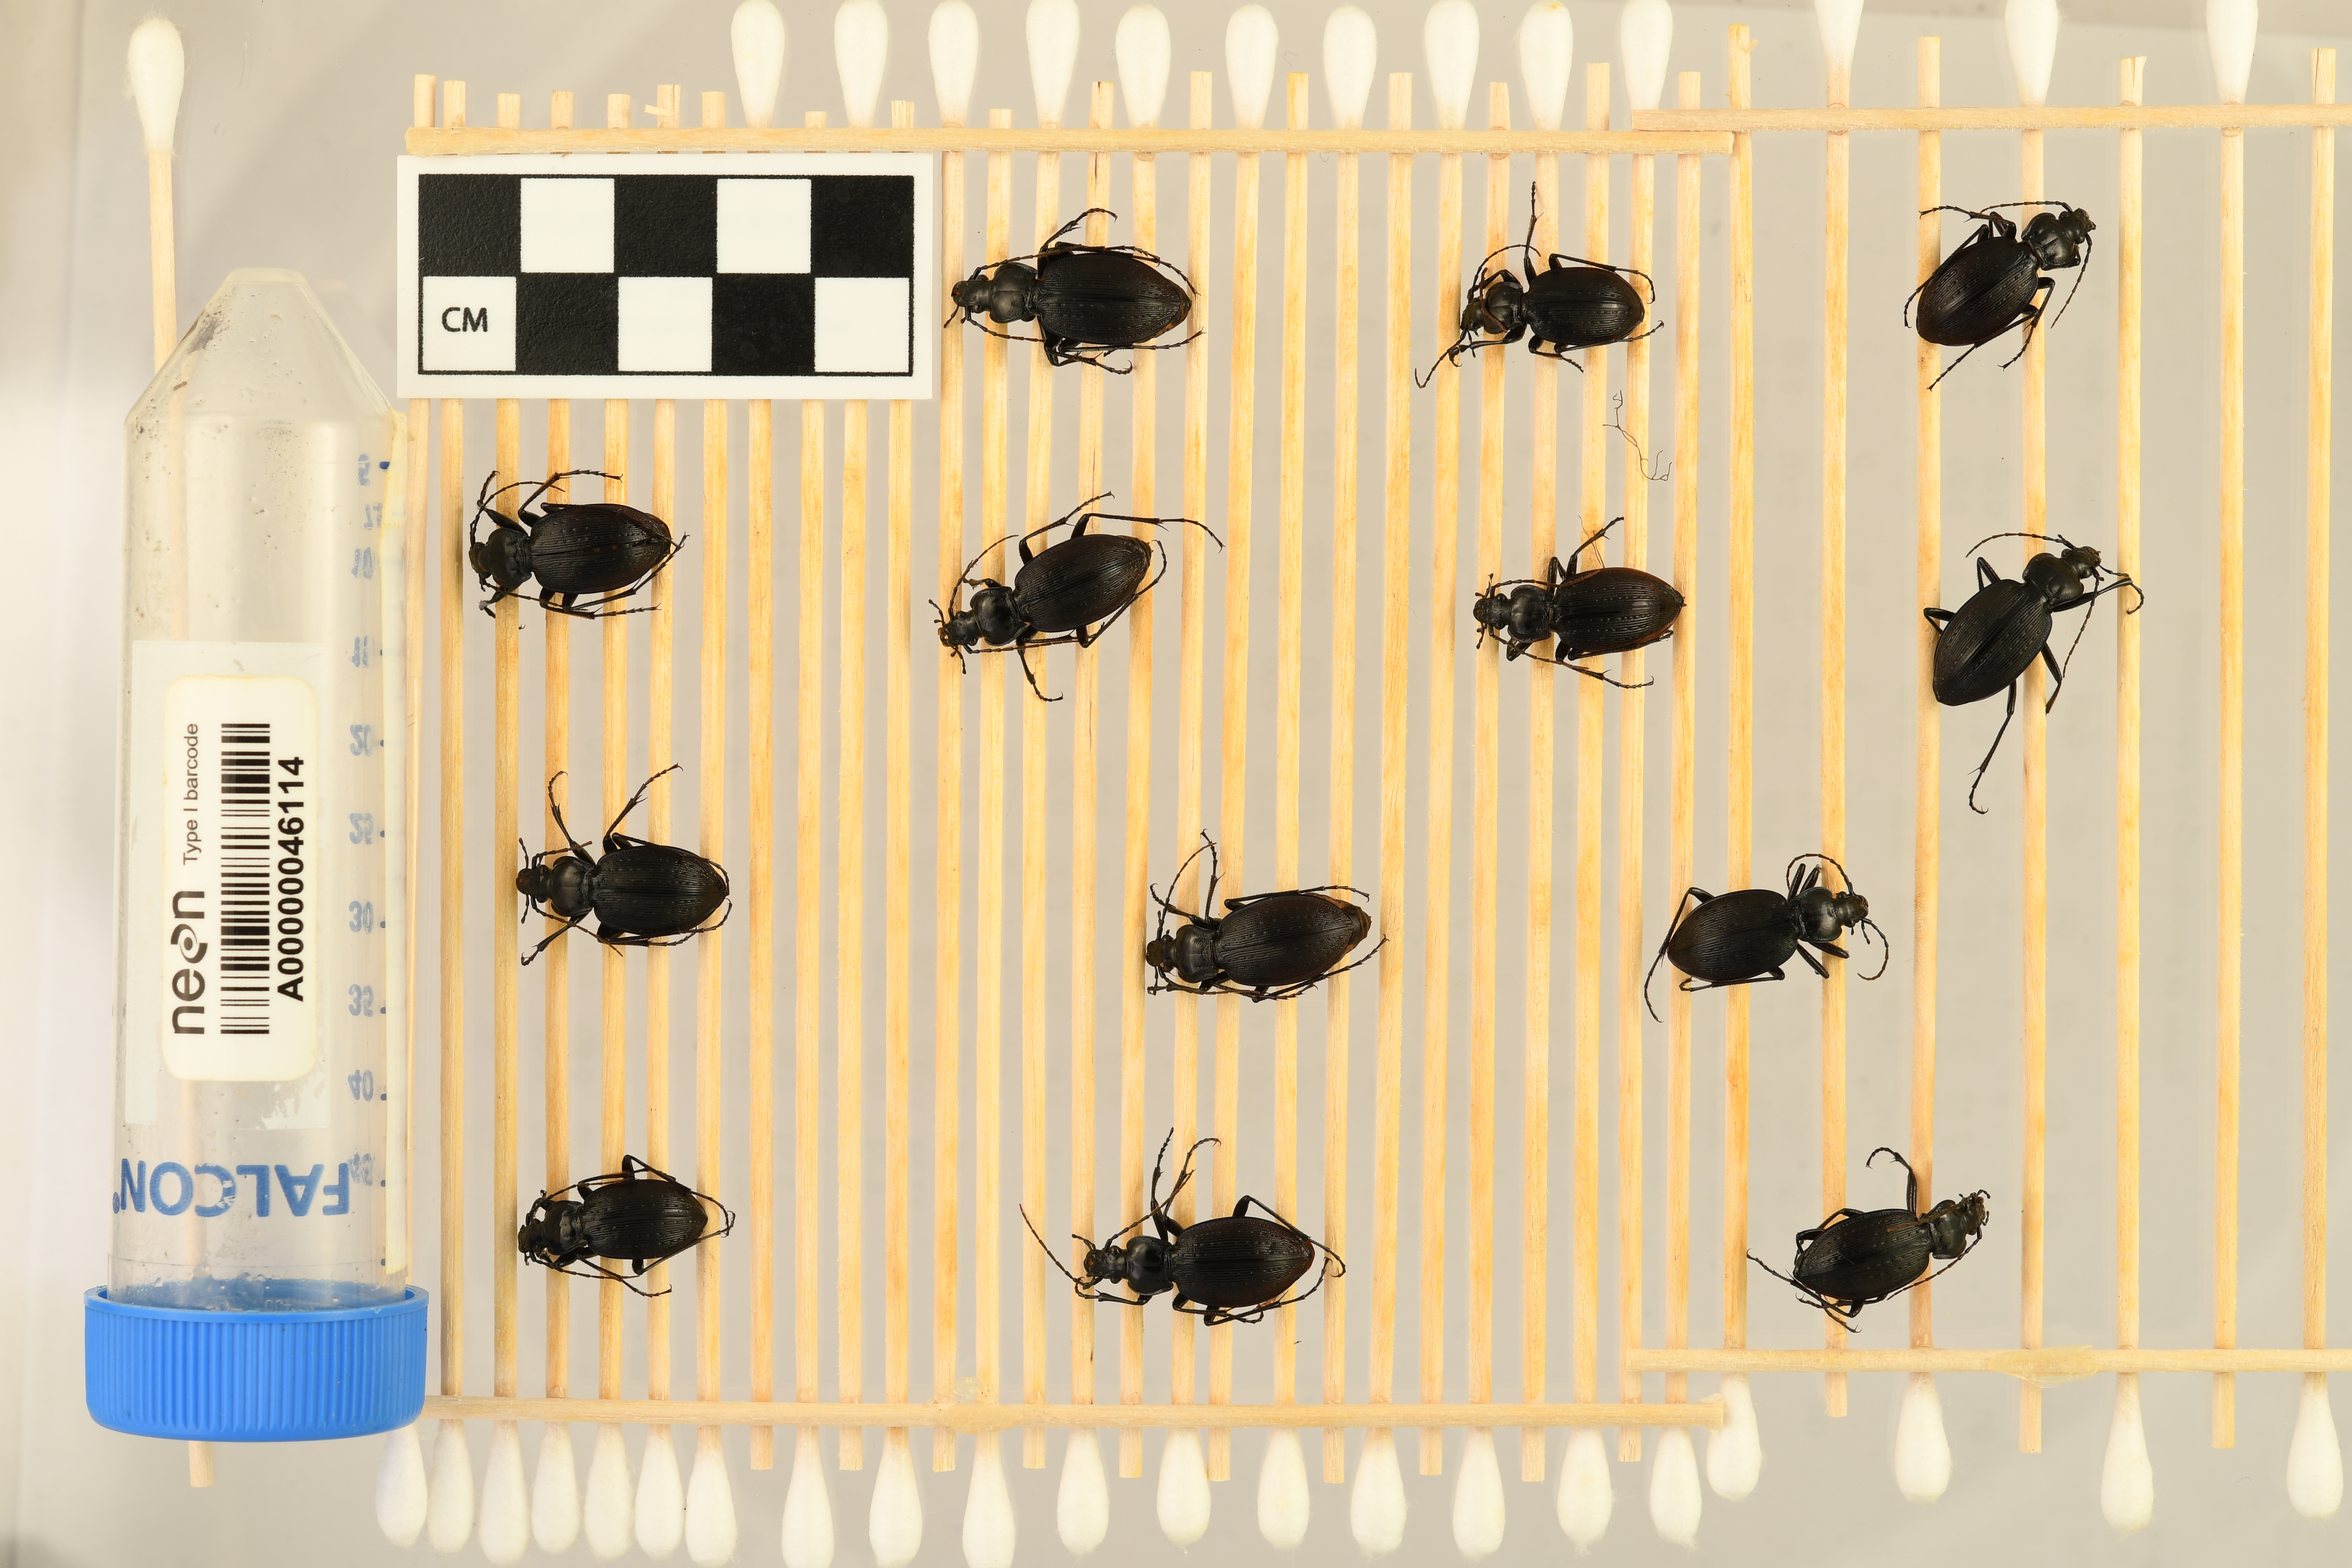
Carabus goryi — Mountain Lake Biological Station NEON, plot MLBS_002. Beetle 7, ElytraLength: 1.417 cm (lying flat: Yes)

Carabus goryi — Mountain Lake Biological Station NEON, plot MLBS_002. Beetle 7, ElytraWidth: 0.6462 cm (lying flat: Yes)

Carabus goryi — Mountain Lake Biological Station NEON, plot MLBS_002. Beetle 8, ElytraLength: 1.334 cm (lying flat: Yes)

Carabus goryi — Mountain Lake Biological Station NEON, plot MLBS_002. Beetle 8, ElytraWidth: 0.6316 cm (lying flat: Yes)

Carabus goryi — Mountain Lake Biological Station NEON, plot MLBS_002. Beetle 9, ElytraLength: 1.375 cm (lying flat: Yes)

Carabus goryi — Mountain Lake Biological Station NEON, plot MLBS_002. Beetle 9, ElytraWidth: 0.6053 cm (lying flat: Yes)

Carabus goryi — Mountain Lake Biological Station NEON, plot MLBS_002. Beetle 10, ElytraLength: 1.309 cm (lying flat: Yes)

Carabus goryi — Mountain Lake Biological Station NEON, plot MLBS_002. Beetle 10, ElytraWidth: 0.5428 cm (lying flat: Yes)

Carabus goryi — Mountain Lake Biological Station NEON, plot MLBS_002. Beetle 11, ElytraLength: 1.248 cm (lying flat: Yes)

Carabus goryi — Mountain Lake Biological Station NEON, plot MLBS_002. Beetle 11, ElytraWidth: 0.5605 cm (lying flat: Yes)

Carabus goryi — Mountain Lake Biological Station NEON, plot MLBS_002. Beetle 12, ElytraLength: 1.335 cm (lying flat: Yes)

Carabus goryi — Mountain Lake Biological Station NEON, plot MLBS_002. Beetle 12, ElytraWidth: 0.5804 cm (lying flat: Yes)

Carabus goryi — Mountain Lake Biological Station NEON, plot MLBS_002. Beetle 13, ElytraLength: 1.359 cm (lying flat: Yes)

Carabus goryi — Mountain Lake Biological Station NEON, plot MLBS_002. Beetle 13, ElytraWidth: 0.5583 cm (lying flat: Yes)